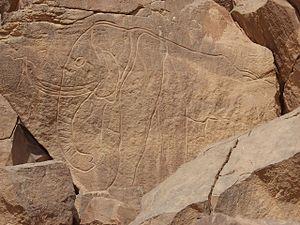
L'Oued Mathendous est un site archéologique saharien situé dans le massif du Messak Settafet, au sud-ouest de la Libye, à cent cinquante kilomètres au sud ouest de Germa, antique capitale des Garamantes. En 1850, Heinrich Barth y a découvert des gravures rupestres désormais célèbres. Parmi les animaux représentés, on admire le dessin d'éléphants, de girafes, d'aurochs et de crocodiles, témoignage d'une faune qui prospérait il y a six mille ans au bord d'une mer intérieure, le mégalac du Fezzan.
Les éléphants ont été représentés dans l'art depuis la Préhistoire.